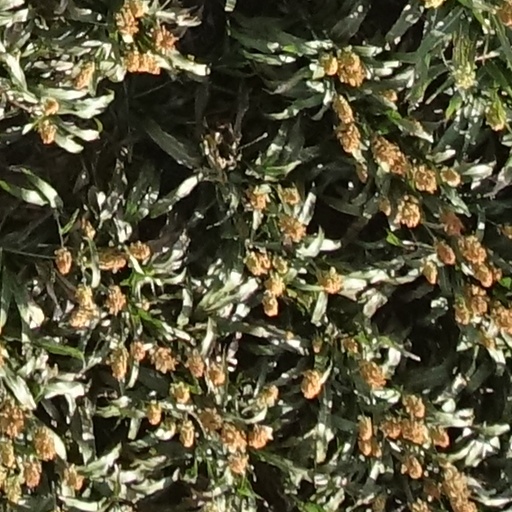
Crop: sorghum